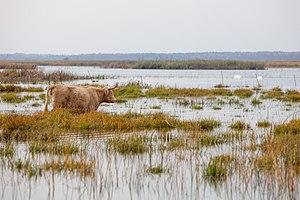
Le lac d'Engure ou Engures ezers est le troisième plus grand lac de Lettonie, après le lac Lubans et le lac Rāzna. Situé entre les régions Zemgale et Kurzeme il s'étend sur 40,46 km².